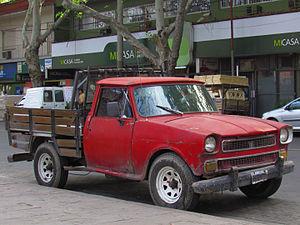
Le Rastrojero est un petit véhicule utilitaire de type pick-up diesel avec une charge utile d'une demi-tonne, conçu par Raúl Gómez et construit par la société gouvernementale argentine de construction d'avions IAME - Industrias Aeronáuticas y Mecánicas del Estado de 1952 à 1980.